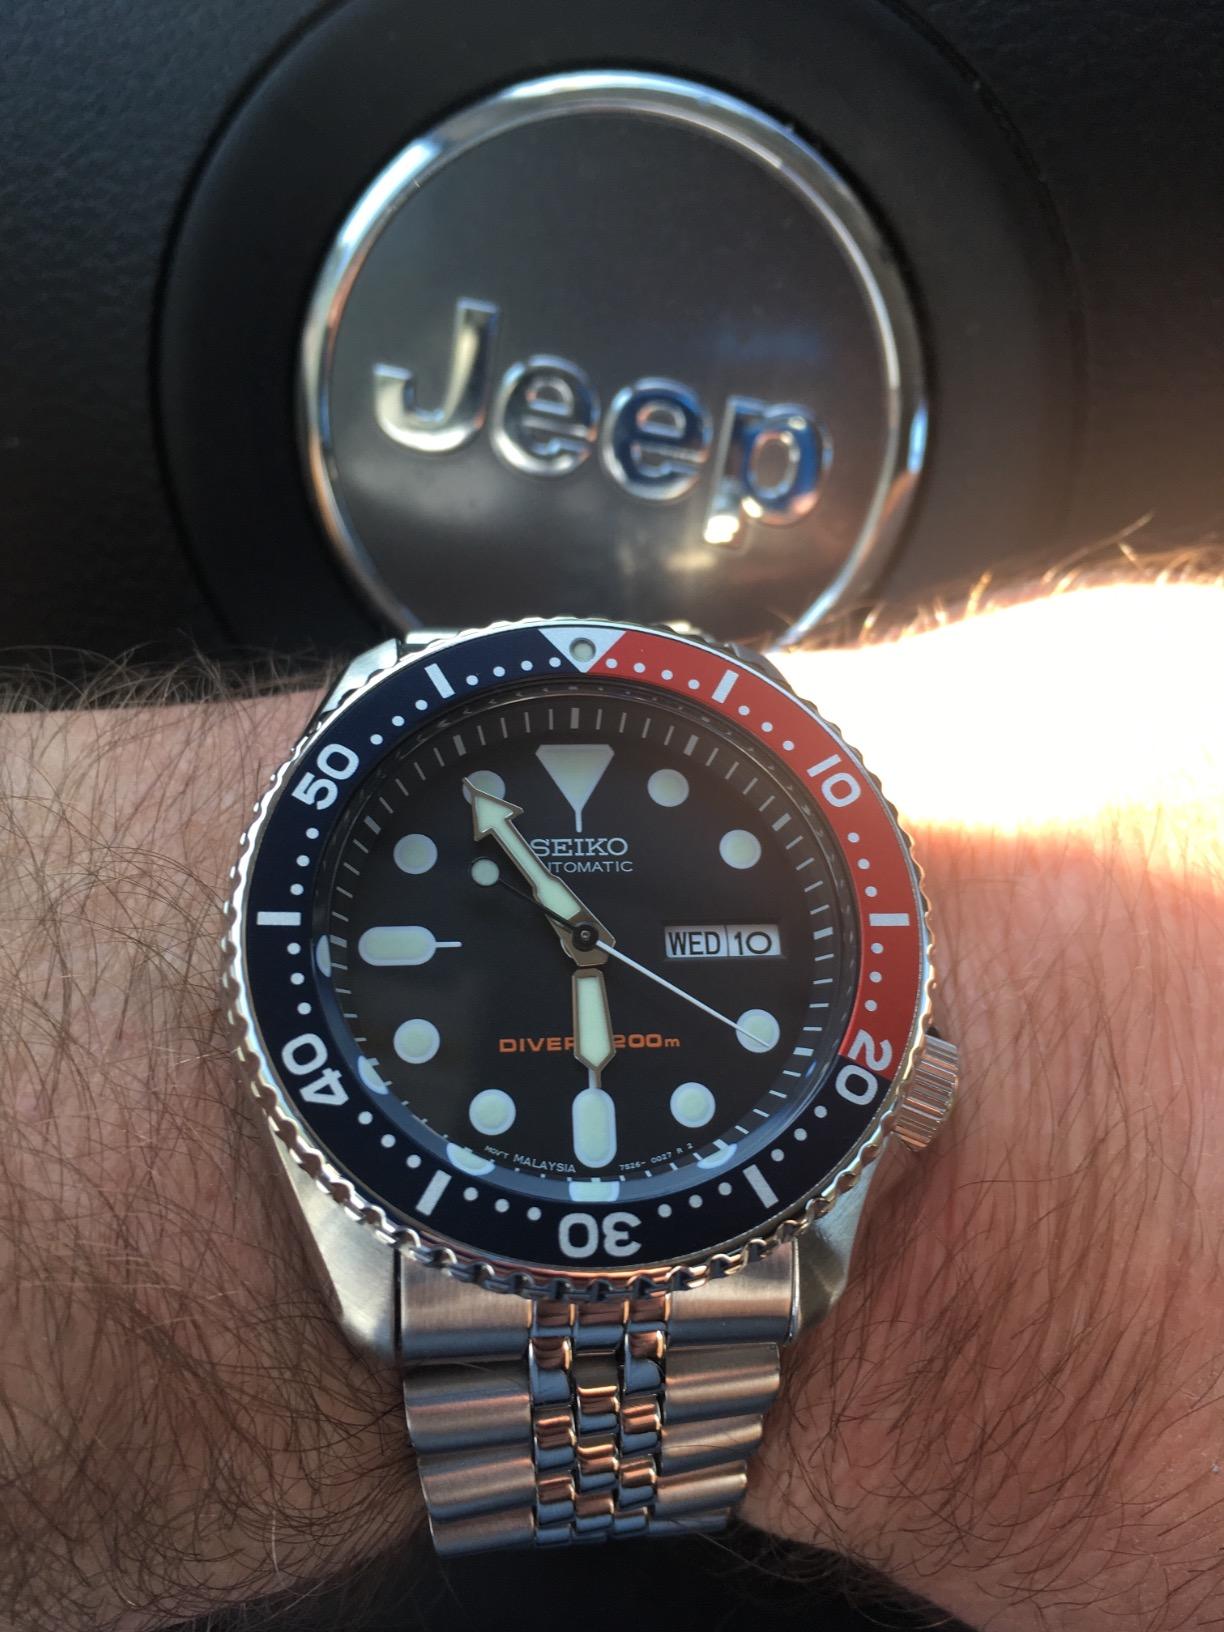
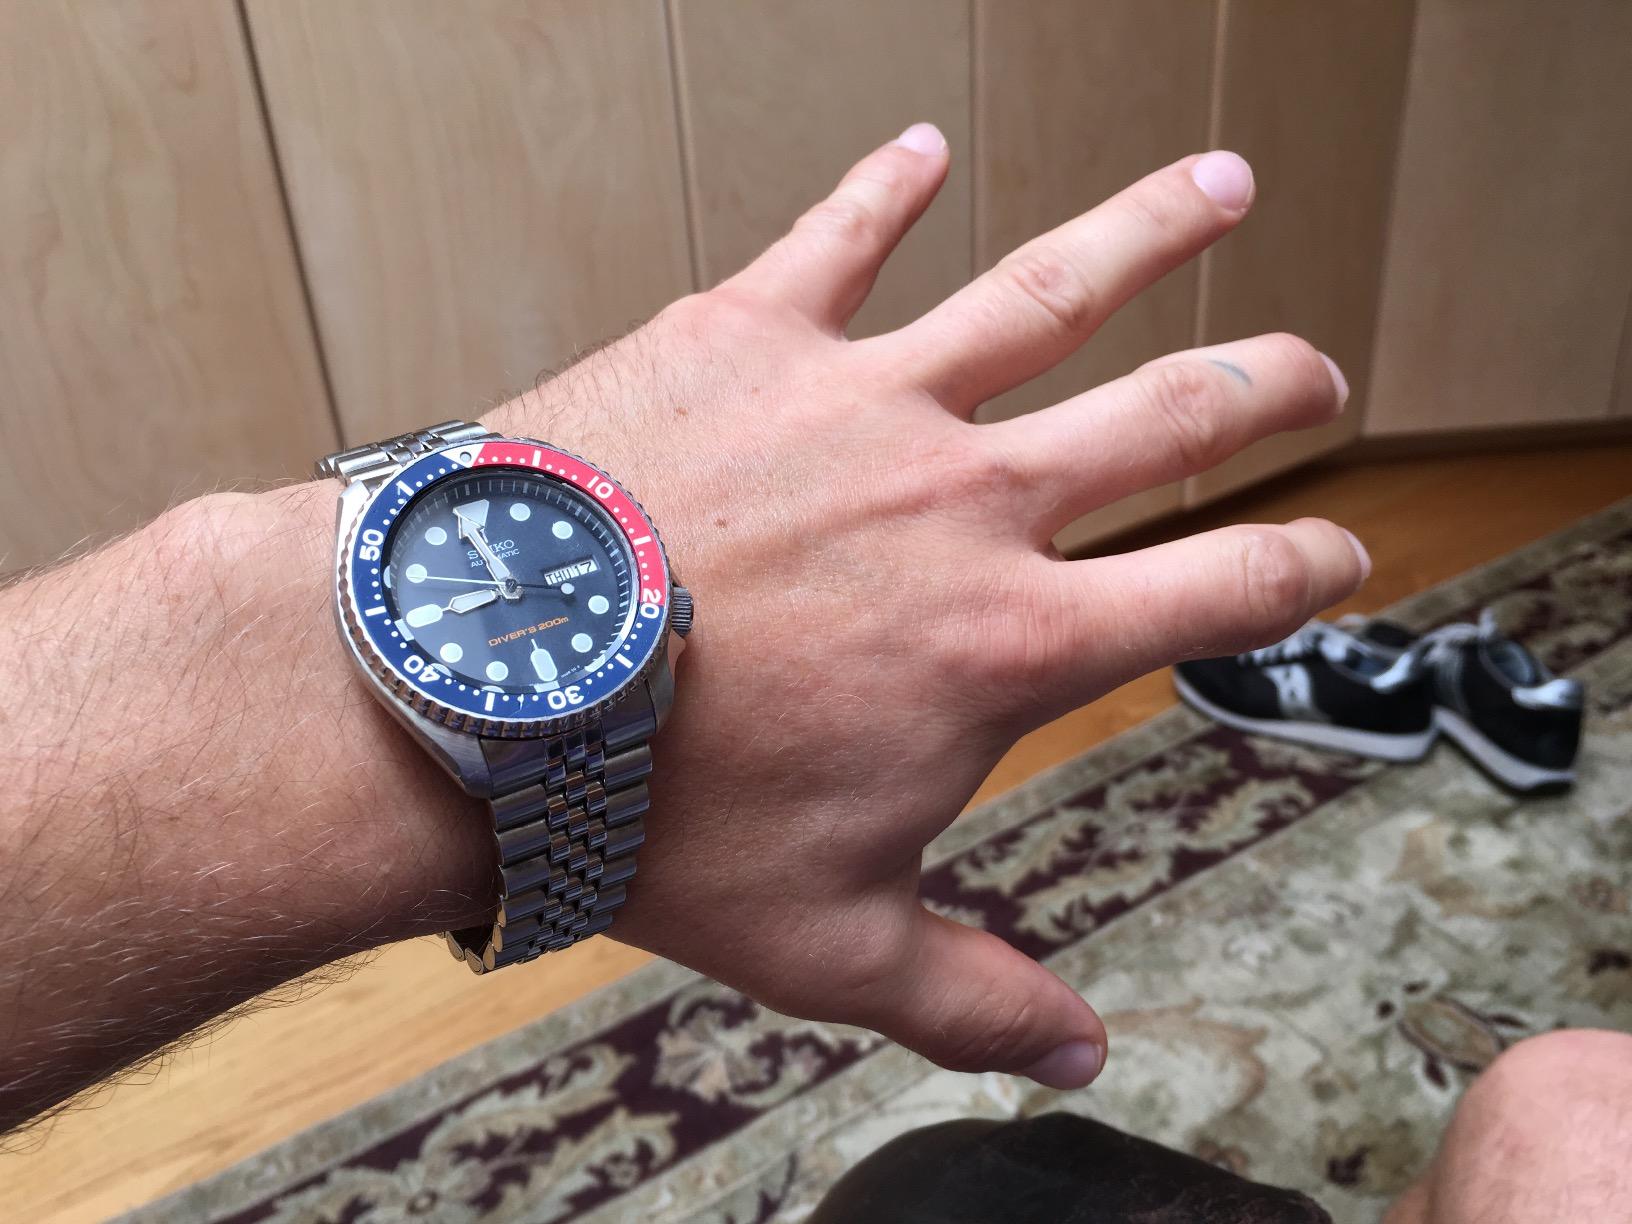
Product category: accessories_watch
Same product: yes